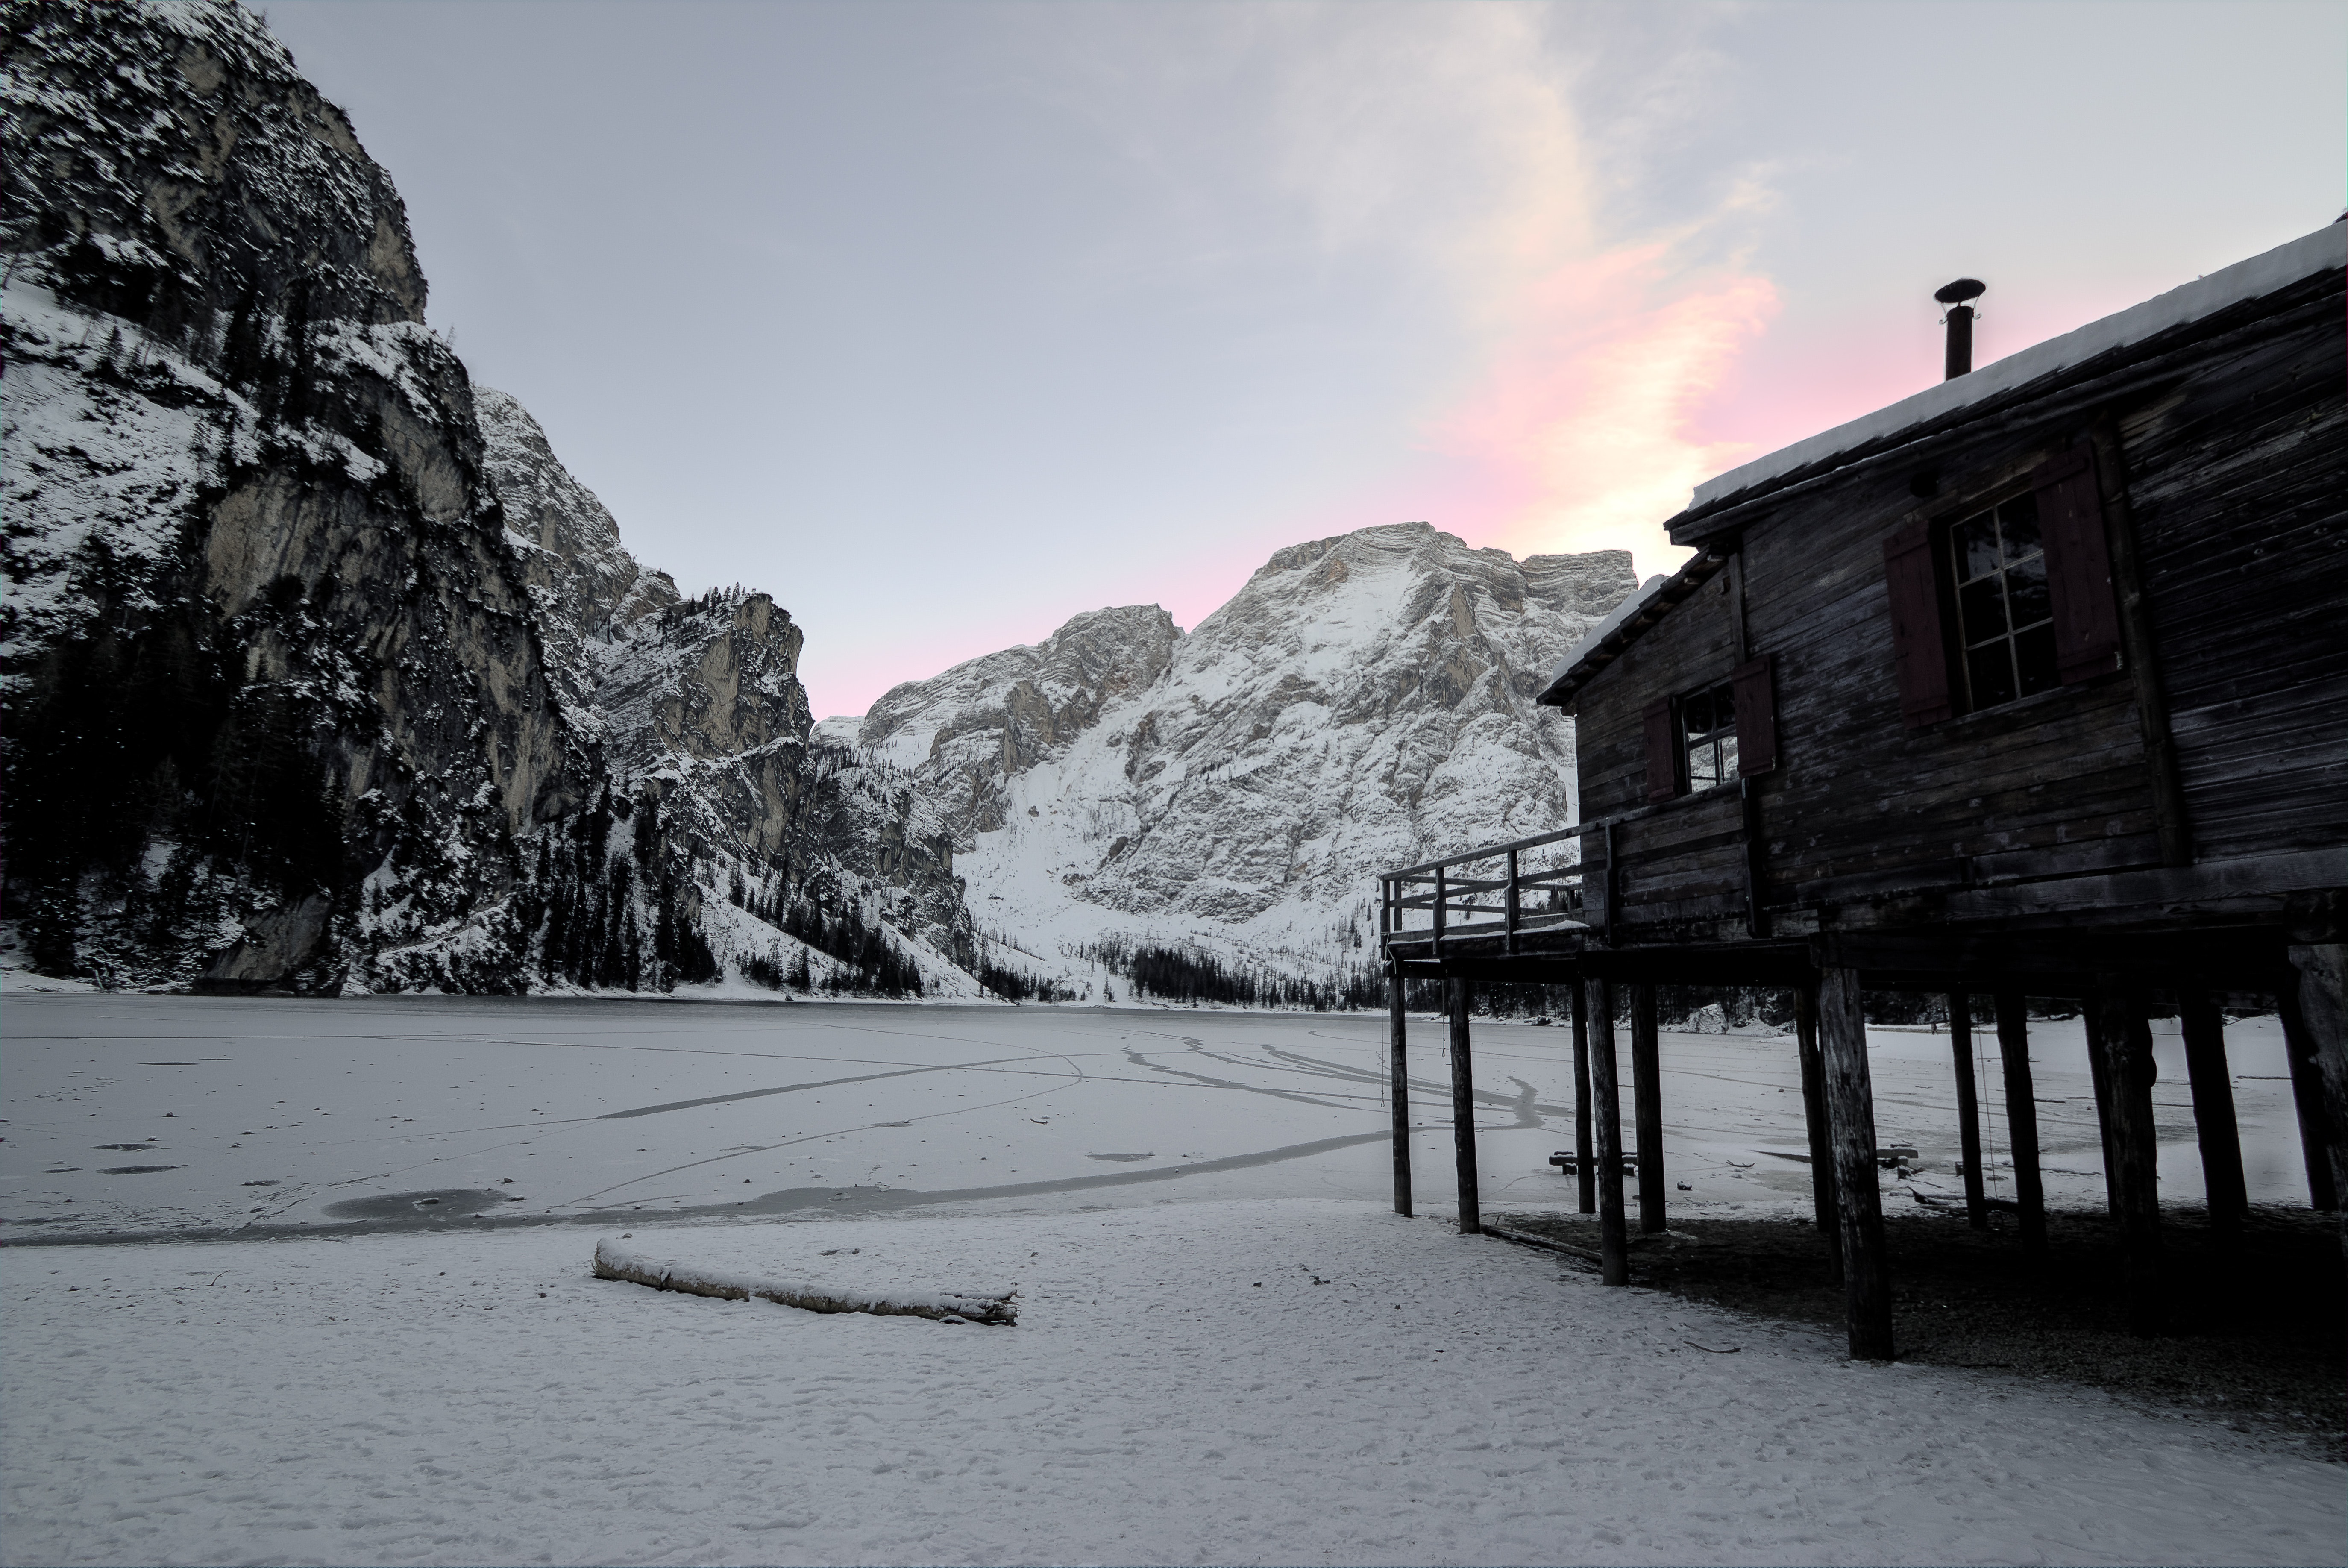
snow, winter, mountain, sky, freezing, alps, mountain range, glacial landform, tree, landscape, ice, cloud, highland, fell, valley, house, hill station, fjord, glacier, massif